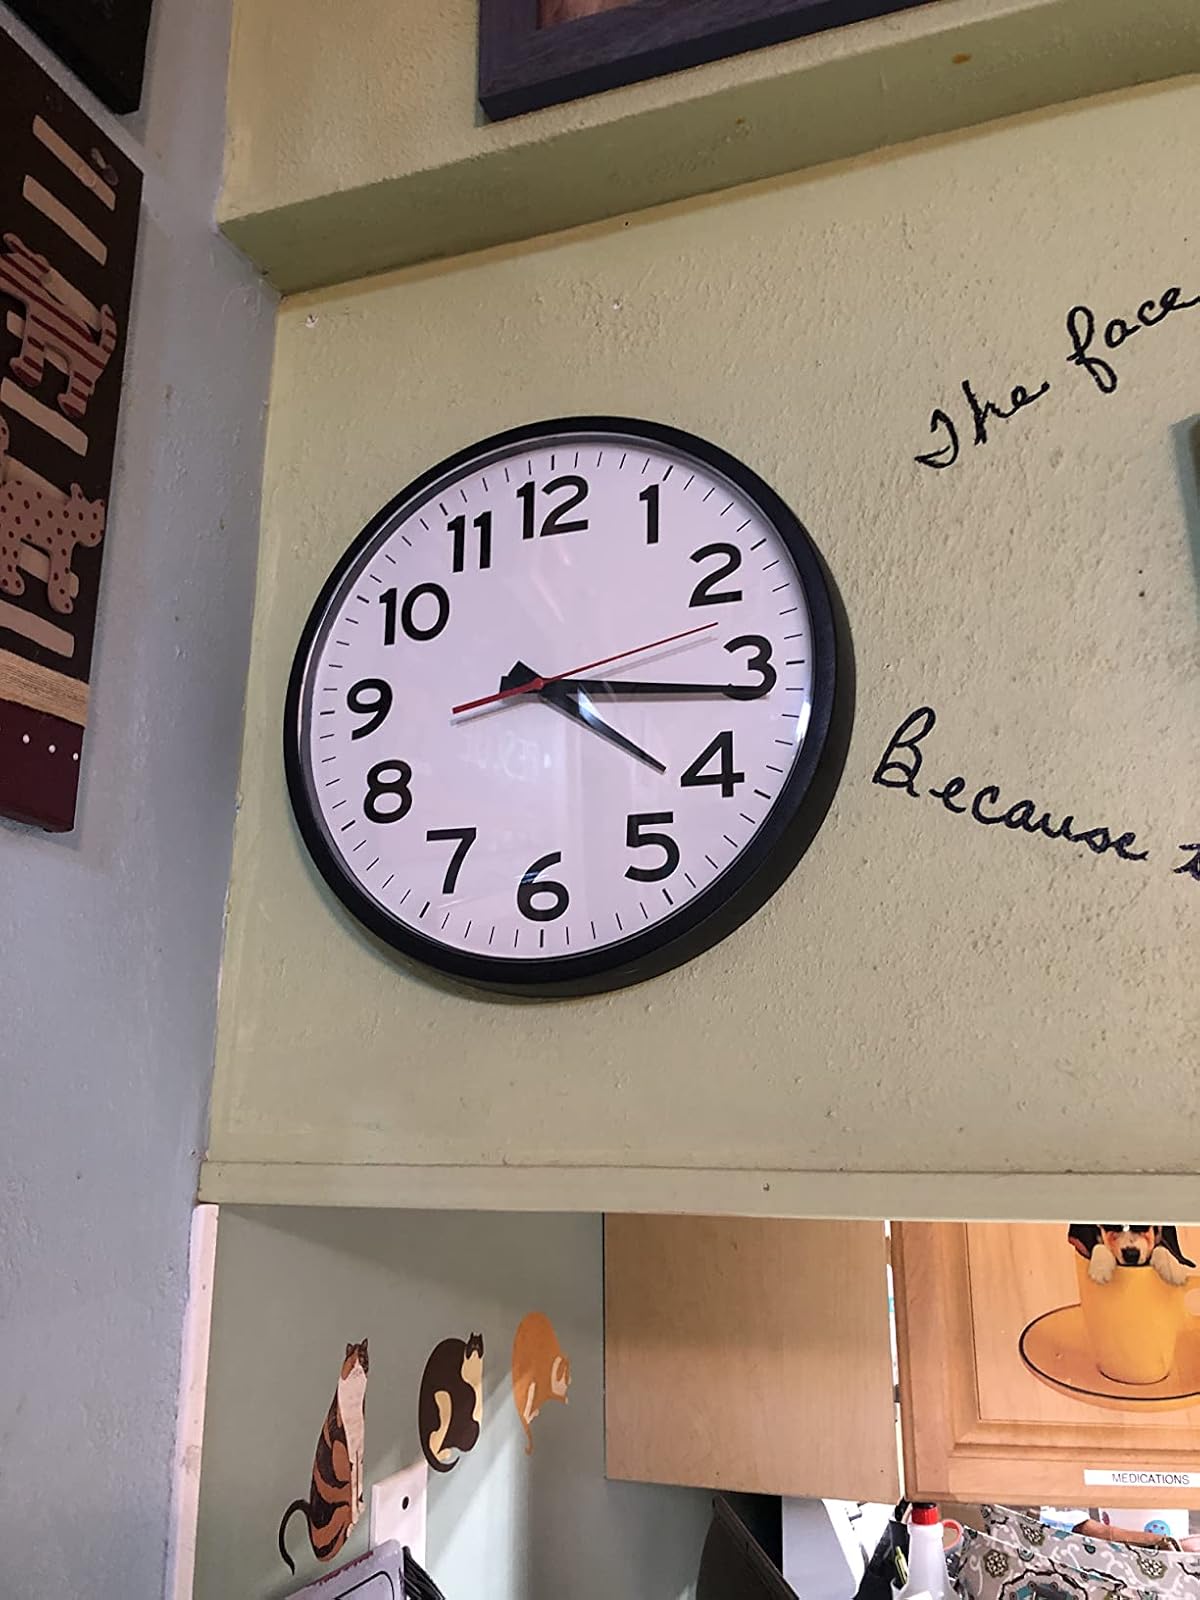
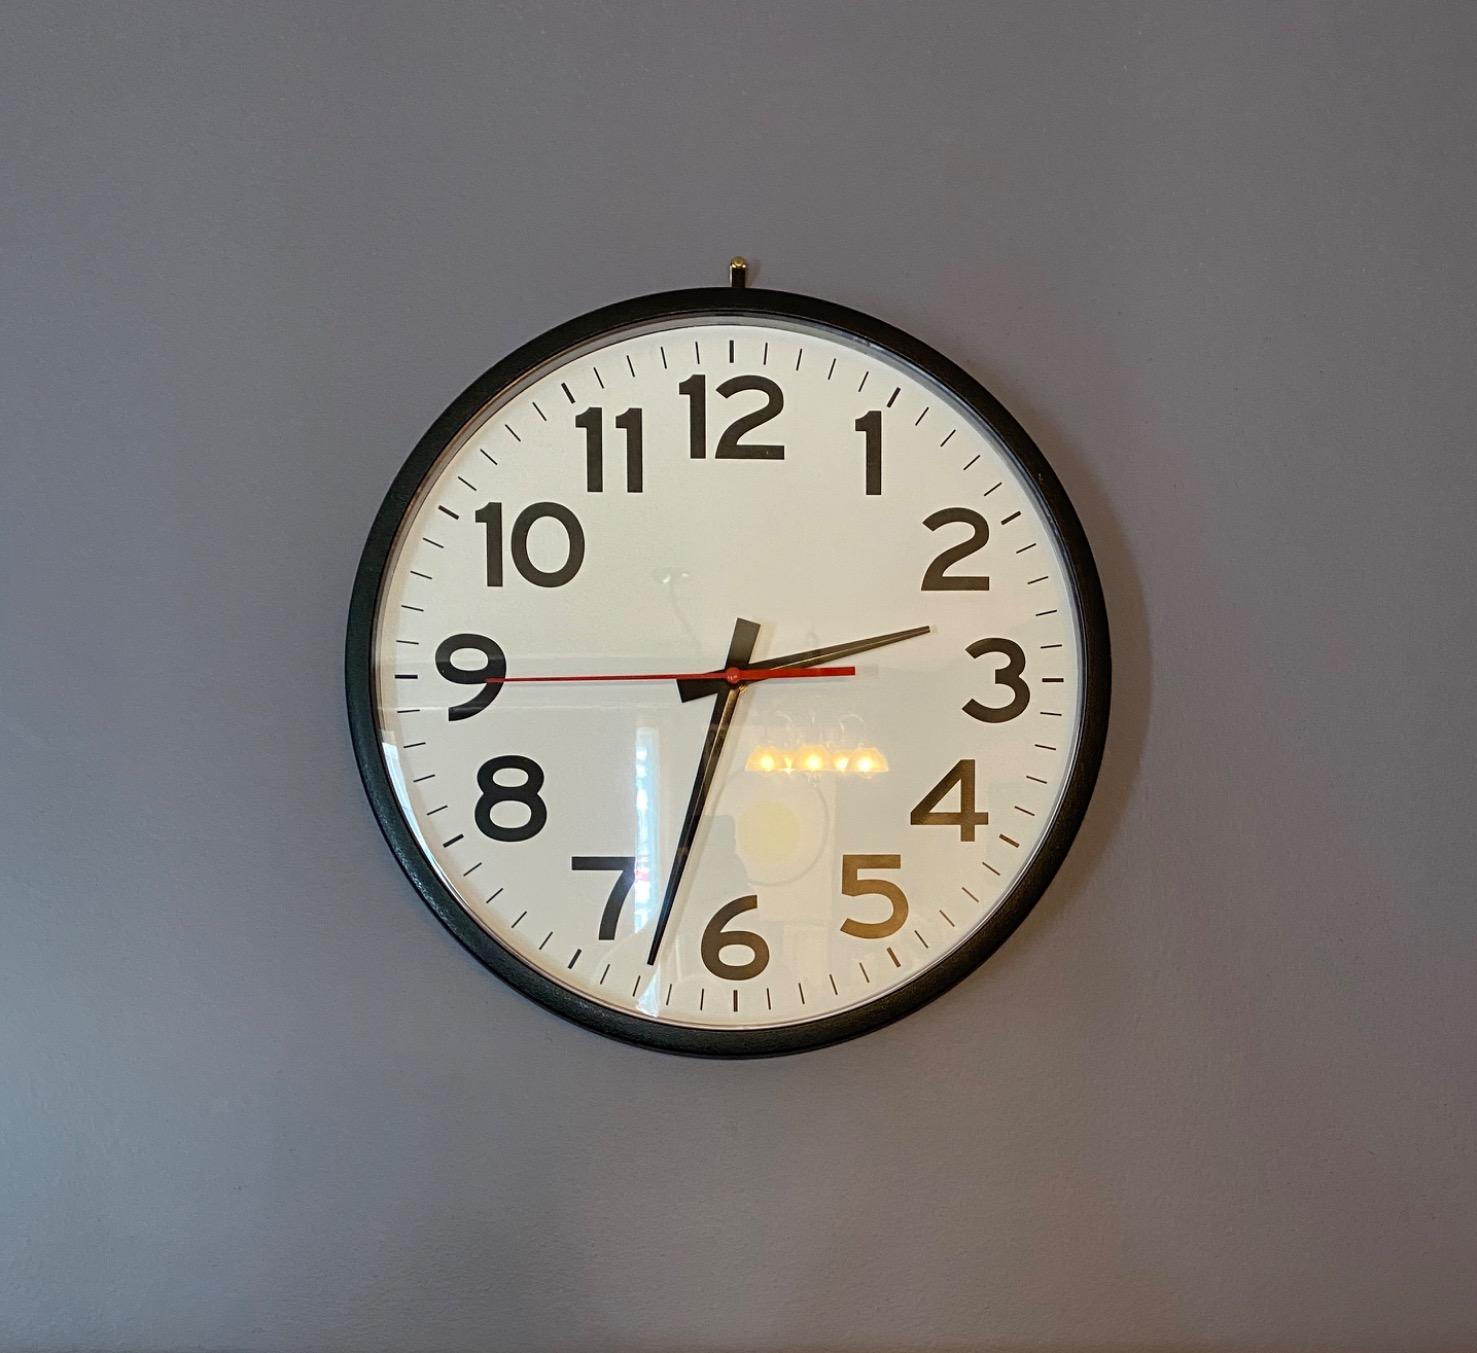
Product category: clock
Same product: yes